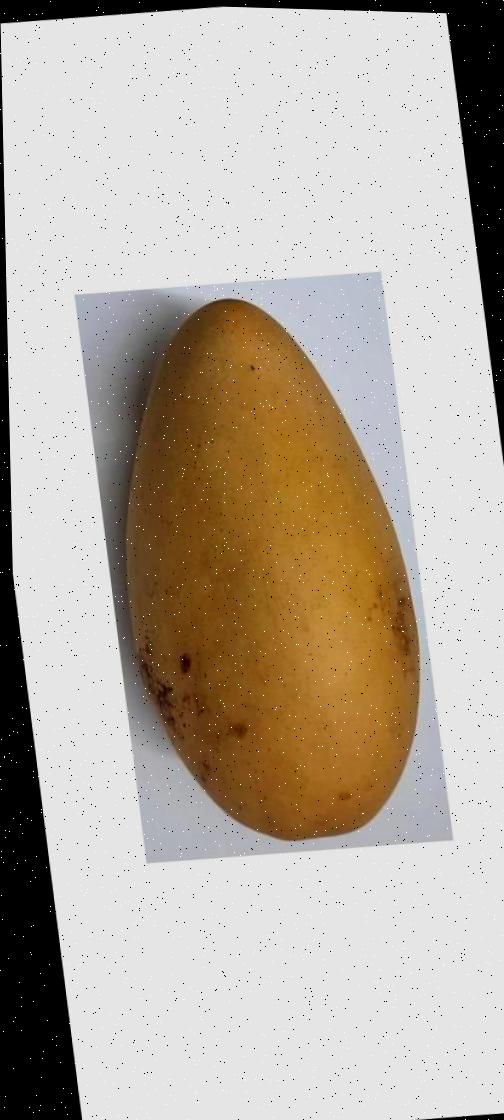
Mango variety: Katimon